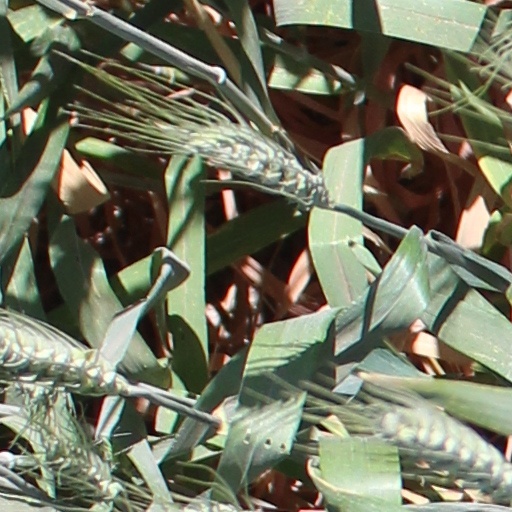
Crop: wheat